Zawiya District

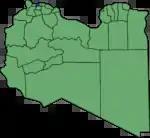
Pre-2007 extent of Zawiya District

Per the census of 2012, the total population in the region was 157,747 with 150,353 Libyans. The average size of the household in the country was 6.9, while the average household size of non-Libyans being 3.7. There were totally 22,713 households in the district, with 20,907 Libyan ones. The population density of the district was 1.86 persons per sq. km. Per 2006 census, there were totally 107,135 economically active people in the district. There were 53,485 government employees, 6,411 employers, 34,185 first level workers and 029 second level workers. There were 16,292 workers in state administration, 6,140 in agriculture, animal husbandry and forestry, 7,193 in agriculture & hunting, 32,819 in education, 8,549 in private enterprises, 3,263 in health & social work, 8,451 in production, 33,904 in technical work and 523 service workers. The total enrollment in schools was 91,747 and the number of people above secondary stage and less than graduation was 4,219.